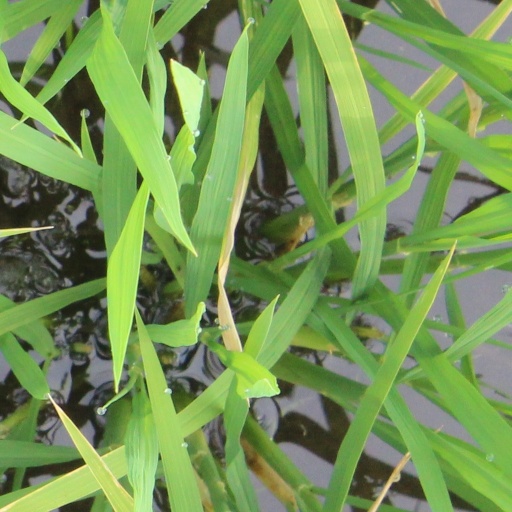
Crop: rice